Keith Davis (safety)

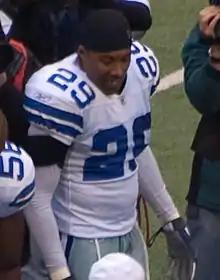
Keith Davis in 2007.

Keith Lamont Davis (born December 30, 1978) is an American former professional football player who was a safety for the Dallas Cowboys of the National Football League (NFL). He played college football for the Sam Houston State Bearkats.